Josip Marn

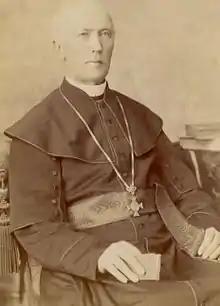

Josip Marn (13 March 1832 – 27 January 1893) was a Slovene literary historian, journalist, and teacher.